Baby Gender Mentor

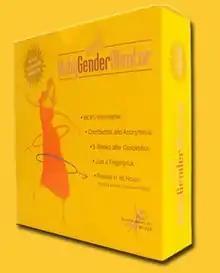
The Baby Gender Mentor packaging advertises a controversial 99.9% accuracy rate and a 48-hour turn-around time.

Baby Gender Mentor is the trade name of a controversial blood test designed for prenatal sex discernment. The test was manufactured by Acu-Gen Biolab, Inc., a biotech company in Lowell, Massachusetts, United States. The test made a media debut on 17 June 2005 on "The Today Show" and it was featured in Newsweek in October 2005. About 4,500 people had purchased the test by March 2006.